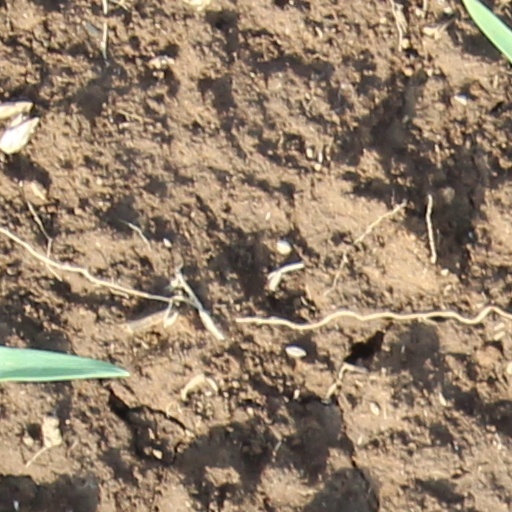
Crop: wheat